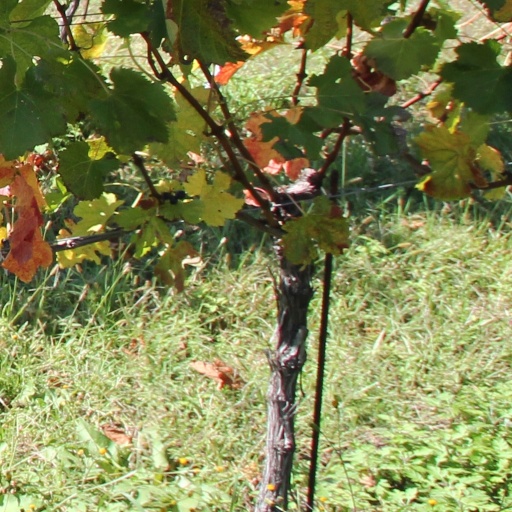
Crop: grape